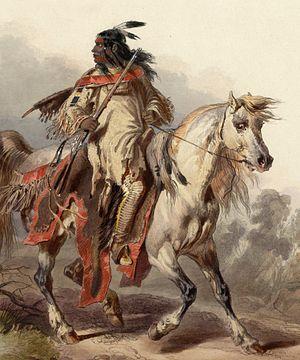
Bride sans mors est le terme générique qui désigne une grande variété de brides pour le cheval ou un autre animal, dépourvues de mors pour le contrôler. Le contrôle de la direction s'effectue grâce à la muserolle ou à un caveçon. Le terme de hackamore fut historiquement le plus utilisé pour désigner toutes les formes de brides sans mors. Cependant, depuis quelques années, de nouveaux systèmes de brides sans mors fonctionnent sans la muserolle lourde des véritables hackamores, faisant appel à des lanières qui se resserrent autour de la tête du cheval pour appliquer une pression de diverses manières. Ceux-ci sont souvent spécifiquement brevetés et commercialisés comme des « brides sans mors ».